Haz Devkar

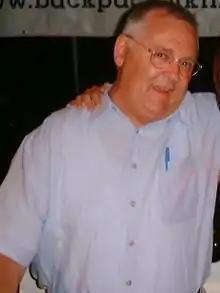
Ian Smith plays Harold Bishop, who writers used to introduce Haz into the role of Harold's Café manager.

When Haz is introduced into the series, he lives on Ramsay Street at Number 32. Producers included him in a house share concept alongside the established characters Mackenzie Hargreaves (Georgie Stone) and Byron Stone (Xavier Molyneux). When the show resumed broadcasting, the housemates are depicted as having been living together for only three months. Palekar told Tom Spilsbury from "Total TV Guide" that "the three of us are housemates, Haz has moved to Erinsborough and is running Harold's coffee shop." Haz relocates from Geelong to run the business, Palekar told Sarah Ellis from "Inside Soap" that Haz arrived looking for a house share. He added that the cast were unsure how Haz, Mackenzie and Byron originally became friends. Molyneux added that the three characters lead "very different work lives" and Stone concluded that "they're all getting along really well." The actor told Steven Murphy from "TVTimes" that Haz is characterised as "a real community person".